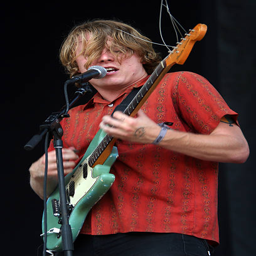
artist performs onstage during festival .